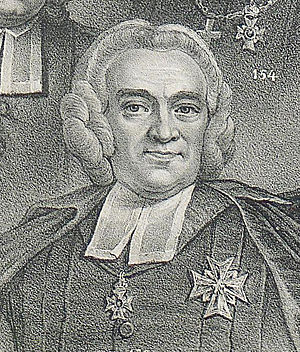
Olof Celsius den yngre
Olof Celsius den yngre var en svensk præst og historieskriver, søn af Olof Celsius den ældre.